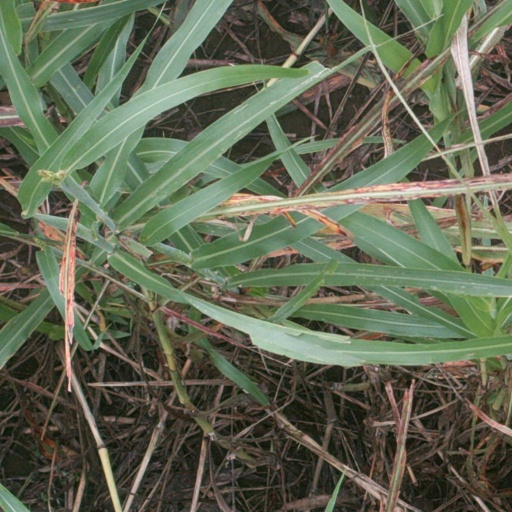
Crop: sorghum